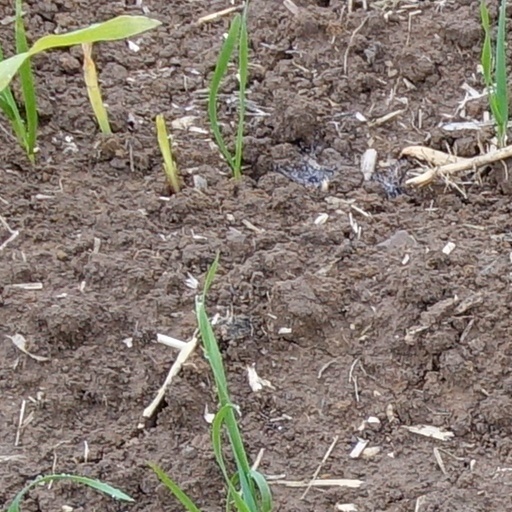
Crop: wheat